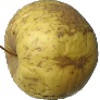
Label: golden_apple